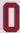
Number: 0